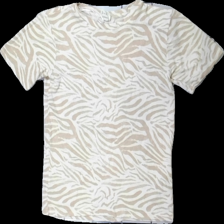
View: front
Type: T-shirt
Category: Ladies
Brand: Logg (H&M)
Colors: Beige, White
Material: 100% viscose
Pattern: Animal print
Cut: Regular
Size: XS
Season: All
Damage location: bottom right
Damage 2 location: bottom center
Price range: <50
Recommended usage: Export
Description: tiger mönstrad t-shirt, nopprig